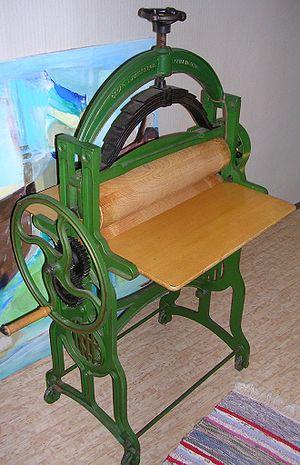
Le mangle est une machine utilisée par les Romains au moins depuis le IIIᵉ siècle av. J.-C. pour décupler les efforts et qui se présentait sous la forme d’une grande roue ou cage d'écureuil actionnée par un -parfois deux- homme qui faisait tourner un treuil. Sous Léonard de Vinci, cette machine était destinée à un rôle plus « guerrier ».